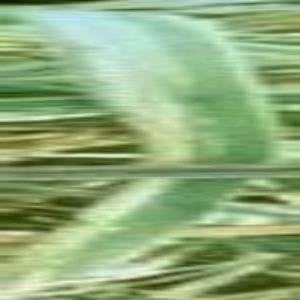
Disease: Bacterialblight